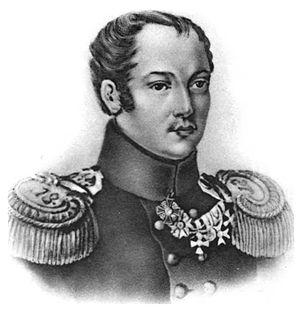
Pavel Ivanovitch Pestel, né à Moscou le 24 juin 1793, mort à Saint-Pétersbourg le 13 juillet 1826, est un décembriste russe.